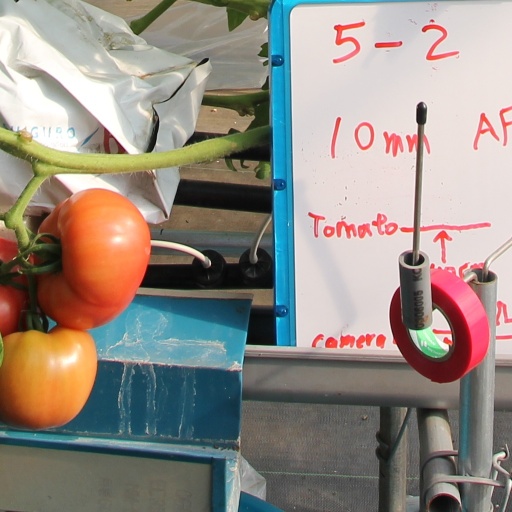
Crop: tomato